Wychwood Way

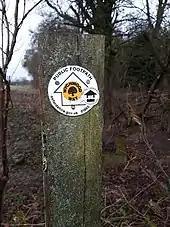
Wychwood Way footpath marker

The Wychwood Way is a waymarked long-distance footpath in southern England in the United Kingdom.